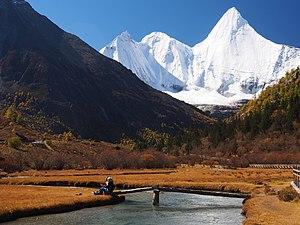
Les Horizons perdus est un roman d'aventures fantastique. Écrit par l'écrivain britannique James Hilton, il est paru en 1933.